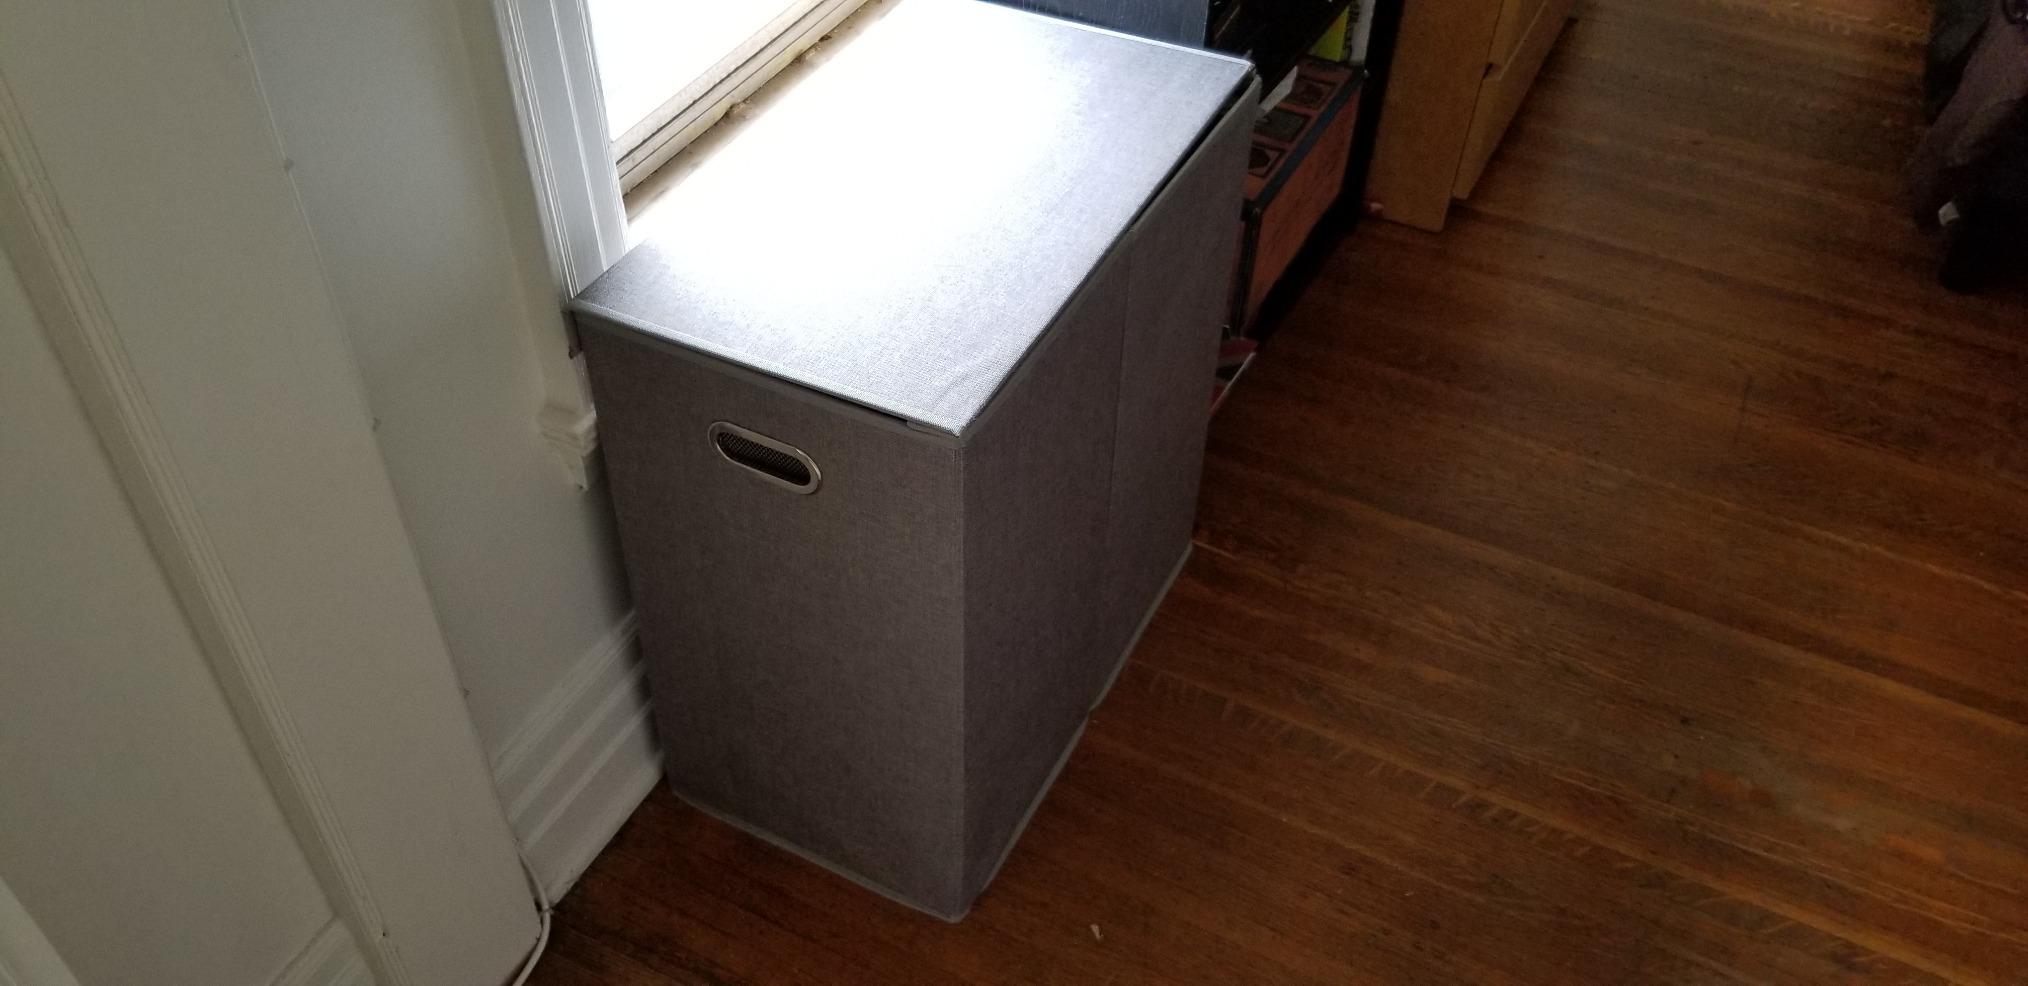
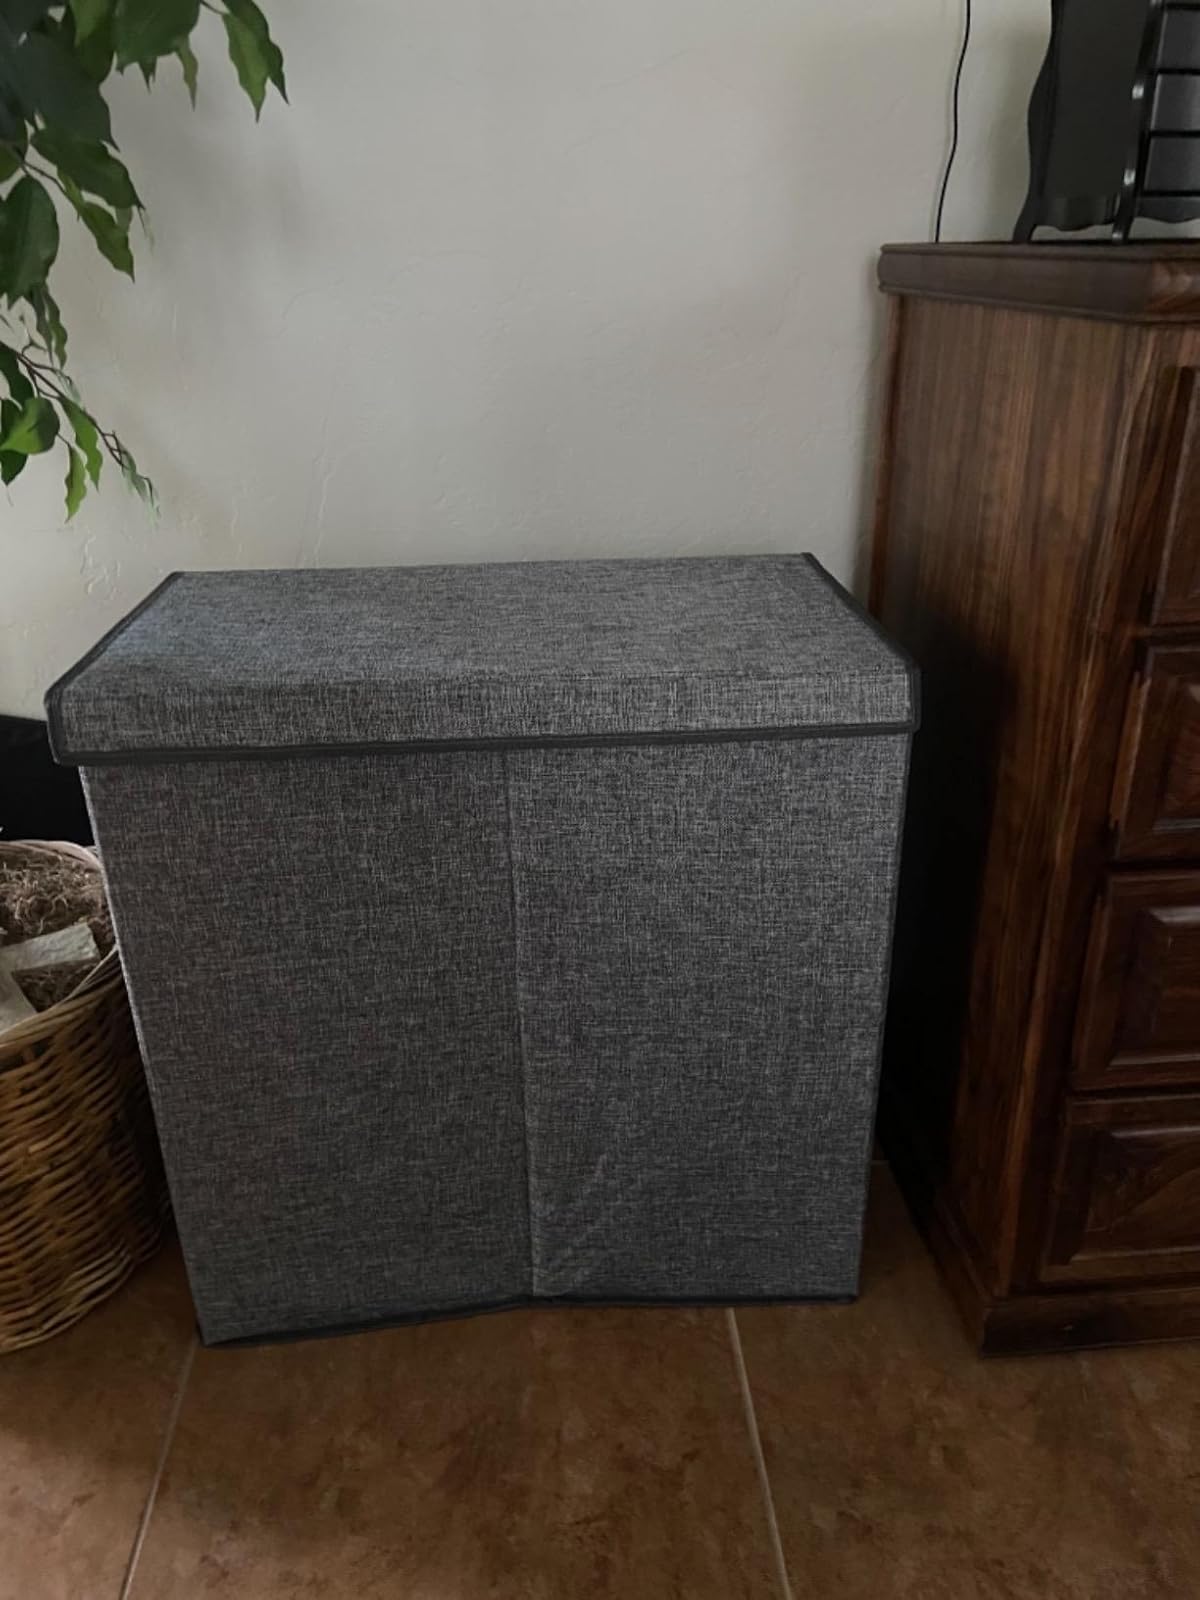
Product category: items_hamper
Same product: yes